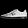
Label: Sneaker